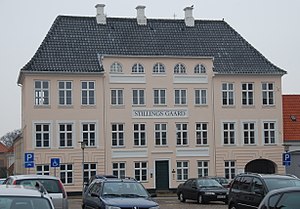
Stillings Gård
Stillings Gård i marts 2011.